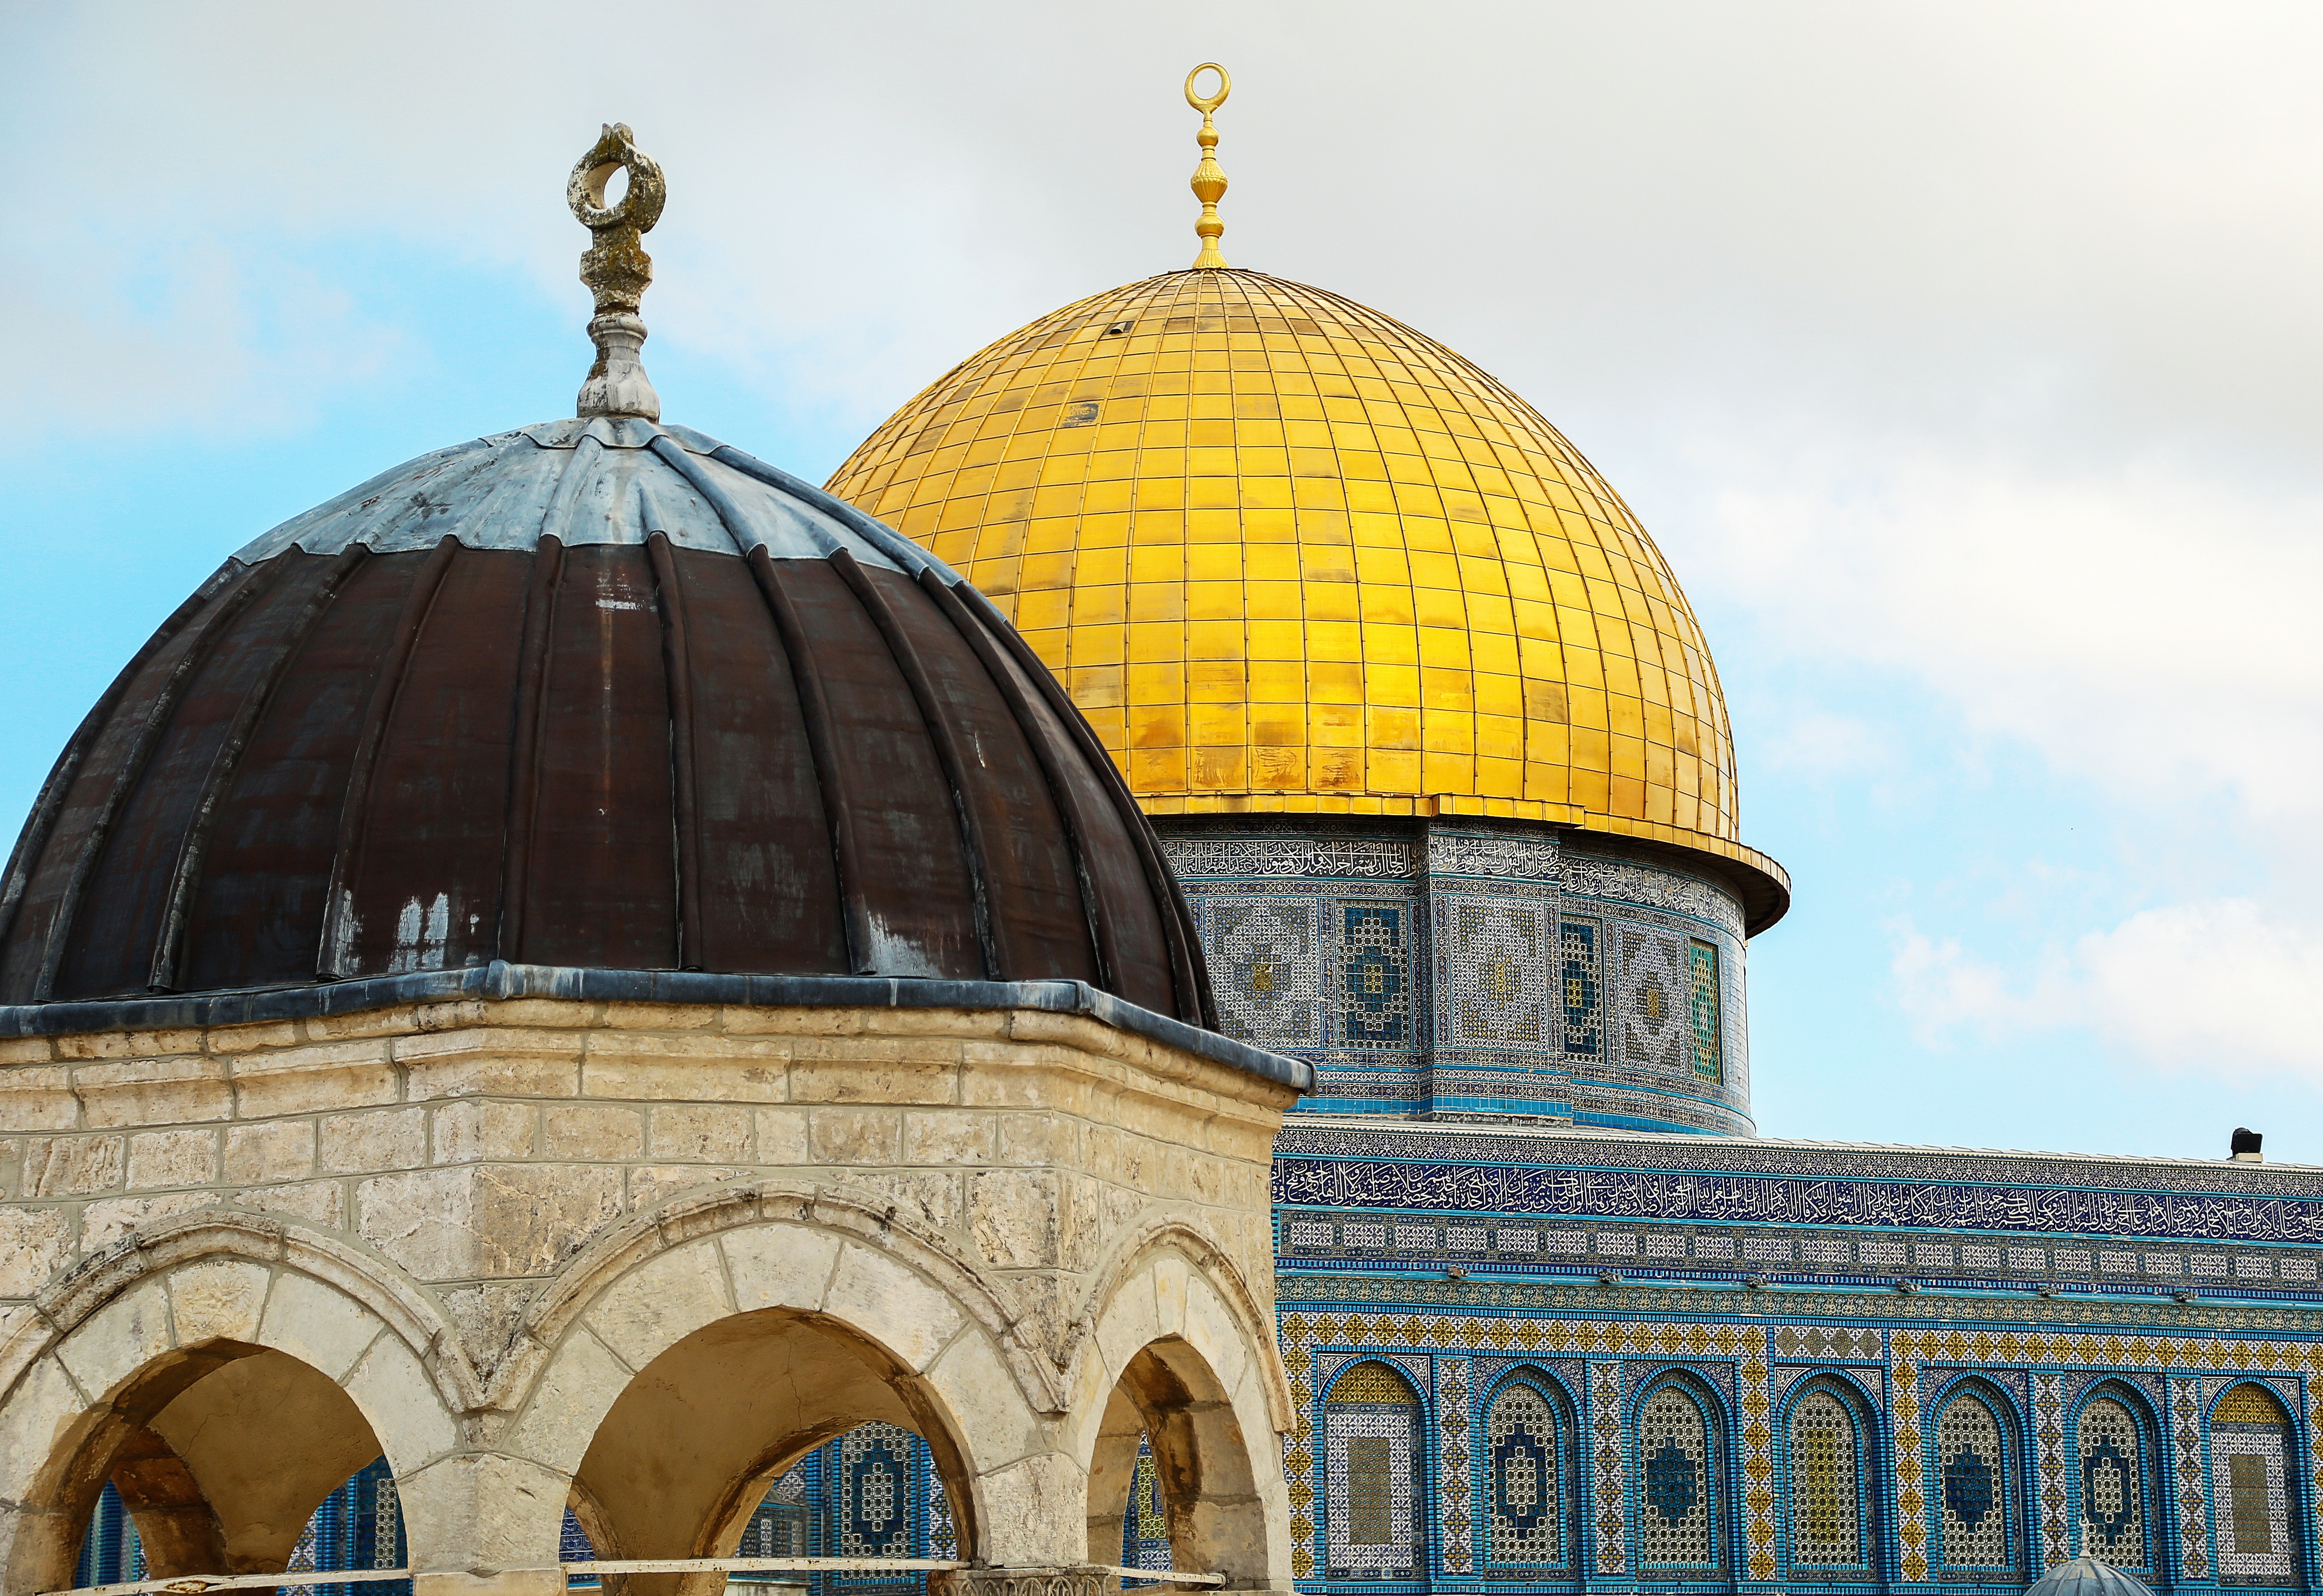
architecture, building, landmark, facade, cathedral, place of worship, baptistery, theatre, mosque, synagogue, basilica, dome, israel, dome of the rock, byzantine architecture